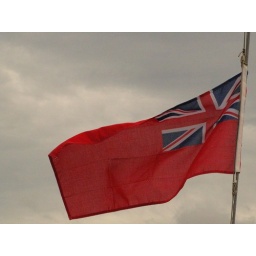
The red ensign on a ship in Bristol Harbour